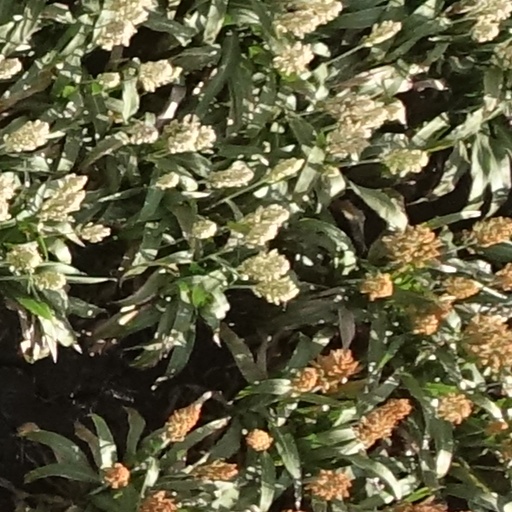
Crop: sorghum